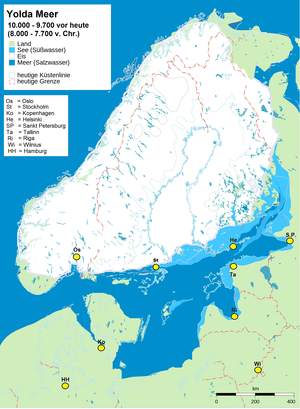
Maglemosekultur / Tidlig Maglemosetid. / Klima og levevilkår
Yoldiahavet.
Maglemosekultur er benævnelsen på den skovjægerkultur, der i jægerstenalderens ældre del, udøvedes i det nordvestlige europæiske lavland, da afsmeltningen af indlandsisen i det sydlige Skandinavien var afsluttet og afsmeltningen i de nordlige dele af den skandinaviske halvø blev fuldendt. Maglemosetiden underinddeles i tidlig Maglemosetid, mellemste Maglemosetid og sen Maglemosetid efter formen på de mikrolitter, der indgik i fangstredskaberne: i tidlig Maglemosetid var lancetformede mikrolitter enerådende, i mellemste Maglemosetid blev de suppleret med ligebenede trekantmikrolitter, i sen Maglemosetid var brede trekanter med svajede kortsider fremherskende, mens lancetmikrolitterne forsvandt. Den periode, hvor maglemosekulturen rådede, kendetegnedes af store forandringer såvel i klimatisk henseende som til levevilkår for planter, dyr og mennesker. Det er en periode kendetegnet ved, at klima- og plantebælter løbende forskubbedes nordover. I klimatisk henseende rækker maglemosetiden fra den præboreale tid over den boreale periode til begyndelsen af atlantisk tid.